Johann Salomo Semler

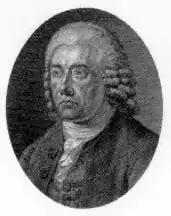
Johann Salomo Semler

Johann Salomo Semler (18 December 1725 – 14 March 1791) was a German church historian, biblical commentator, and critic of ecclesiastical documents and of the history of dogmas. He is sometimes known as "the father of German rationalism".